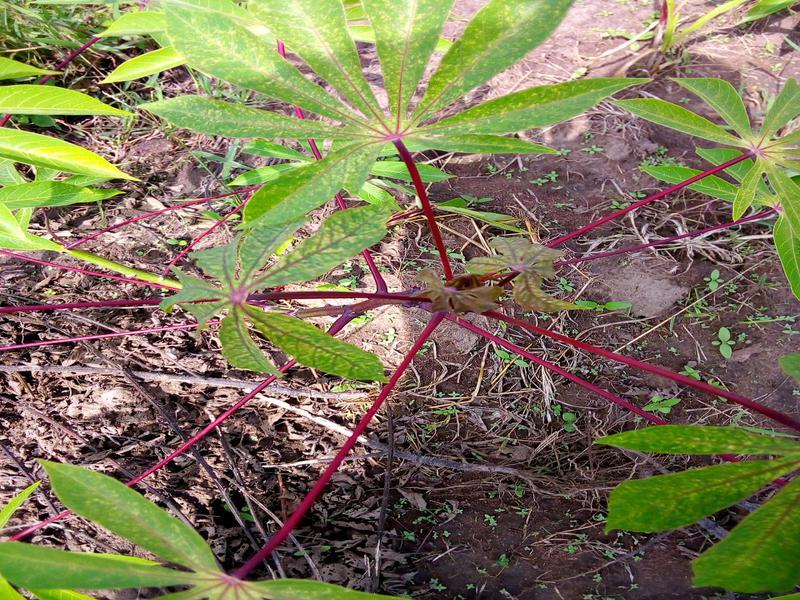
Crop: cassava
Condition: green_mottle